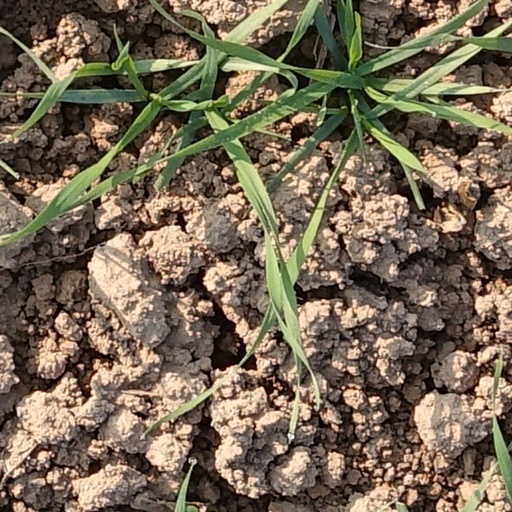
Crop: wheat